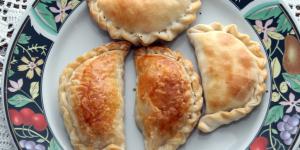
empanadas de choclo cremoso